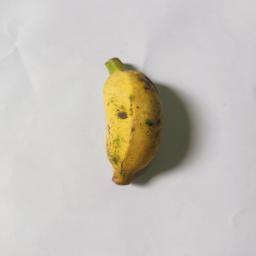
Banana variety: Bangla Kola